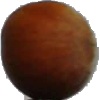
Label: nut_forest